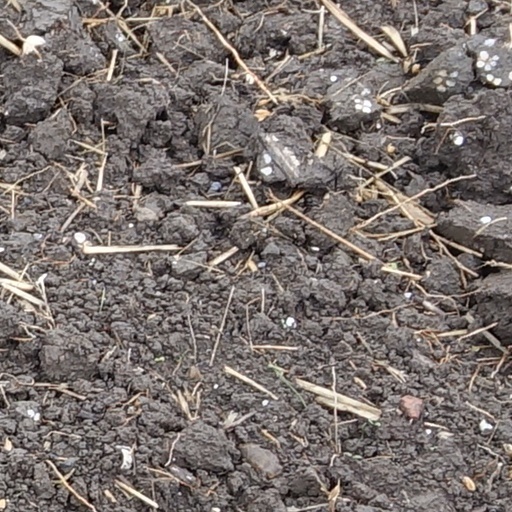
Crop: wheat